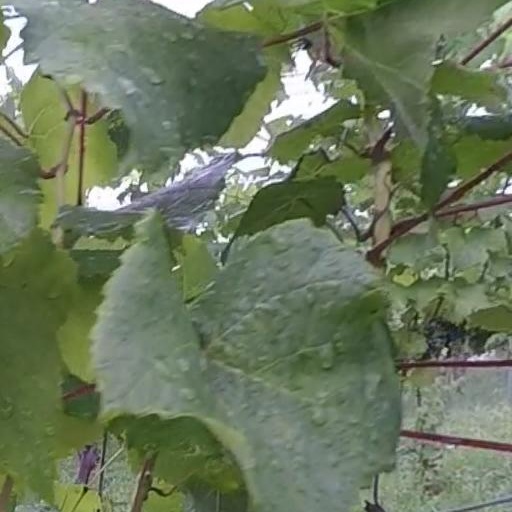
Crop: grape